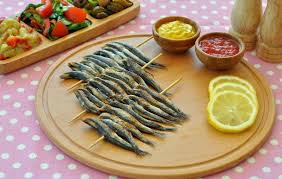
Yemek: hamsi